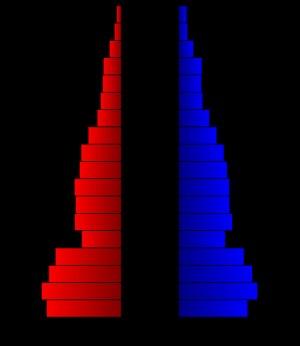
Le comté de Maverick, en anglais : Maverick County, est un comté situé dans le sud de l'État du Texas aux États-Unis. Fondé le 2 février 1856, son siège de comté est la ville d'Eagle Pass. Selon le recensement des États-Unis de 2010, sa population est de 54 258 habitants, estimée à 58 216 habitants, en 2017. Le comté a une superficie de 3 345,6 km², dont 3 313,2 km² en surfaces terrestres. Il est baptisé en référence à Samuel Maverick, avocat et personnalité politique de l’État.